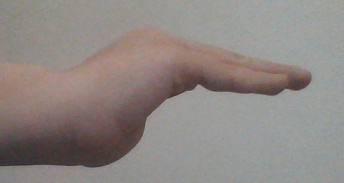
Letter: haa